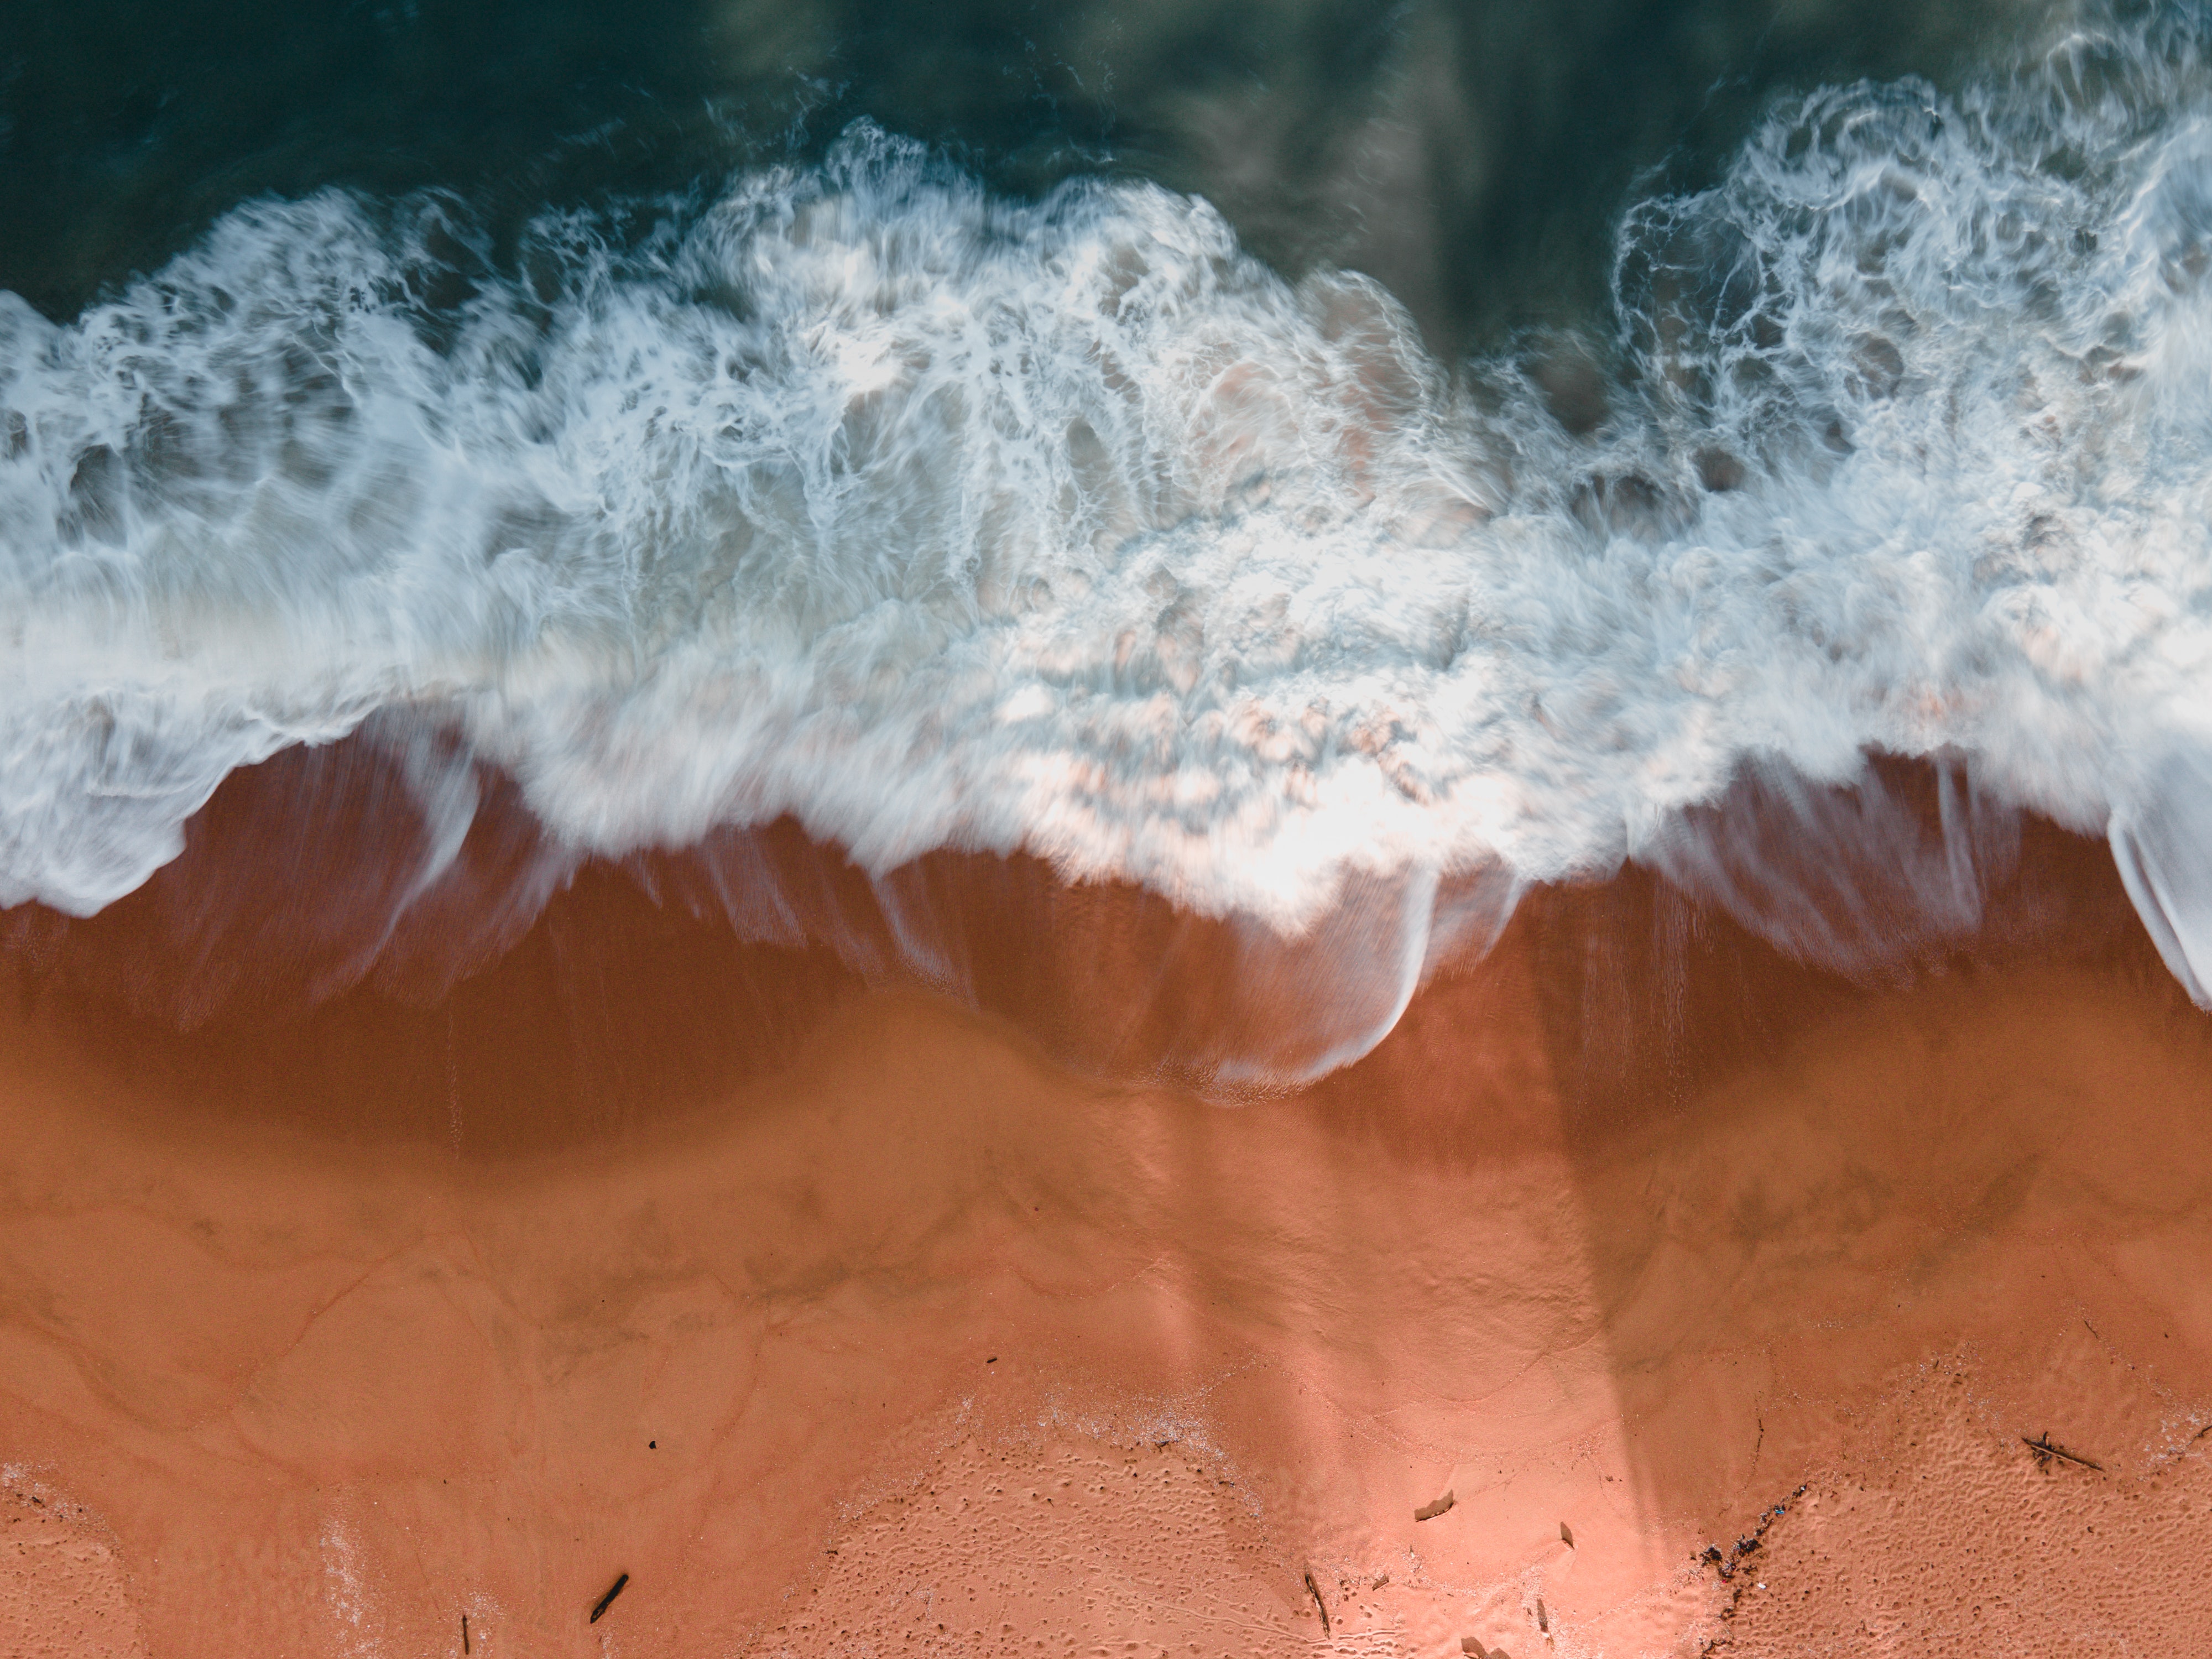
natural, water, cloud, sky, azure, natural environment, beach, sunlight, body of water, wind wave, landscape, geological phenomenon, wind, sand, horizon, wood, shore, close up, geology, wave, rock, event, aeolian landform, ocean, coast, soil, meteorological phenomenon, tree, natural landscape, reflection, evening, tropics, sea, art, cumulus, tide, peach, vacation, pattern, shadow, lake